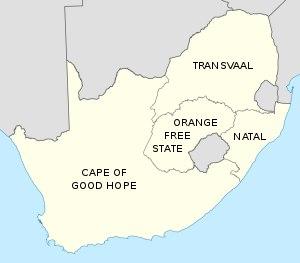
Les provinces de l'Afrique du Sud sont au nombre de neuf depuis 1994. Elles ont succédé aux quatre anciennes provinces constituées en 1910 lors de la formation de l'Union d'Afrique du Sud, provinces auxquelles s'étaient ajoutés dix bantoustans autonomes ou indépendants entre 1960 et 1994, lors de l'application de la politique de l'apartheid.